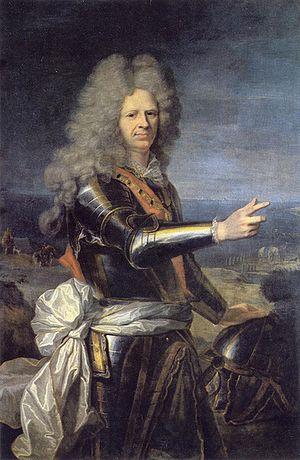
Le terme « traites négrières », ou « traite des nègres » ou « traite des noirs », désigne le commerce d'esclaves dont ont été victimes, par millions, les populations de l'Afrique de l'Ouest, l'Afrique centrale et l'Afrique australe durant plusieurs siècles. Pour qu'il y ait traite négrière, il faut que les six éléments suivants soient combinés.